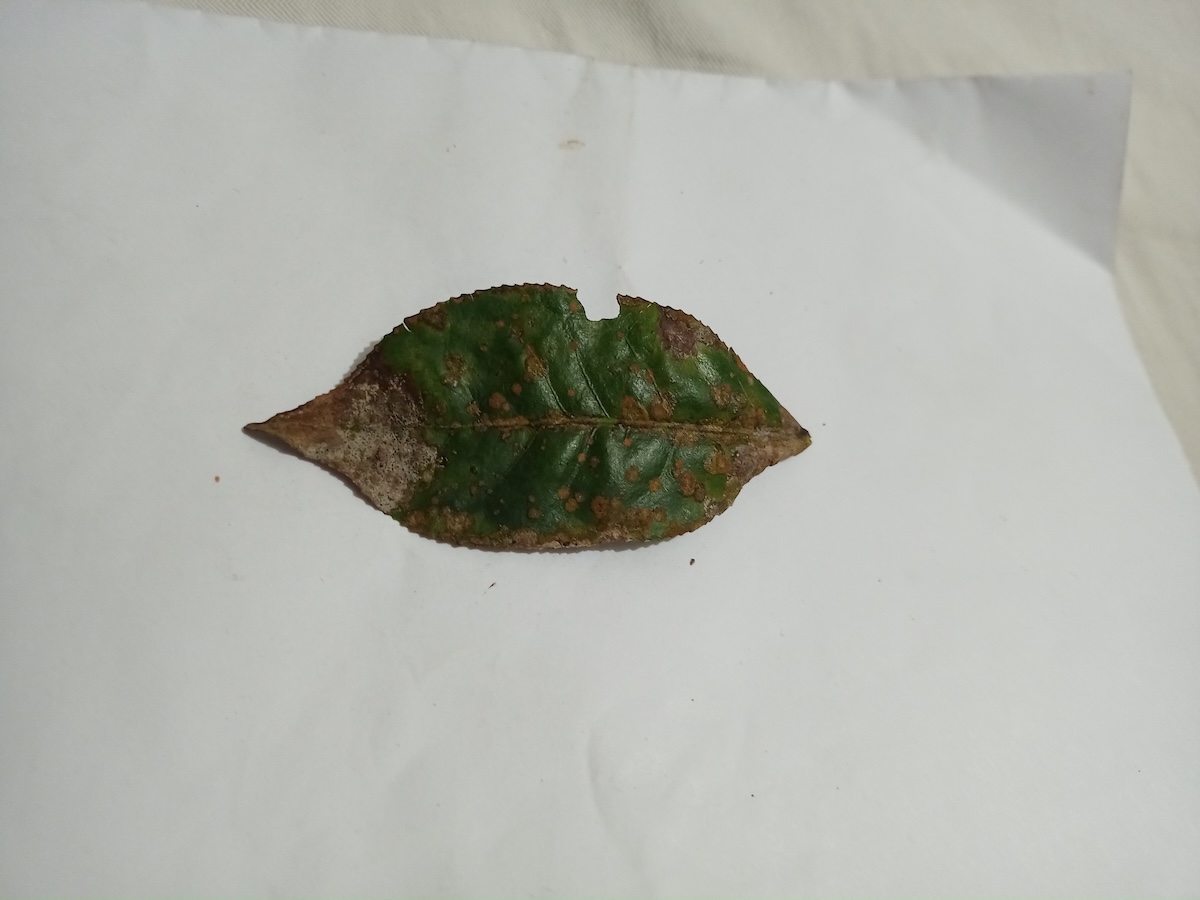
Label: Brown Blight